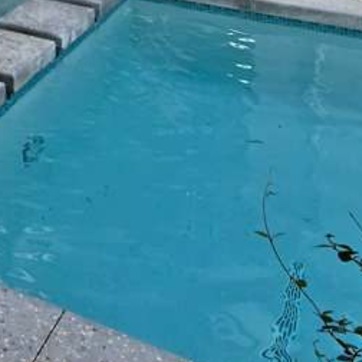
Material: water